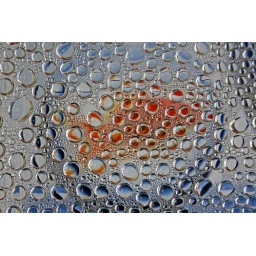
fish in water